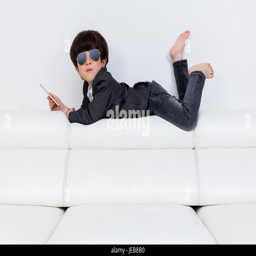
happy little boy sitting on the couch with smartphone in the living room at home